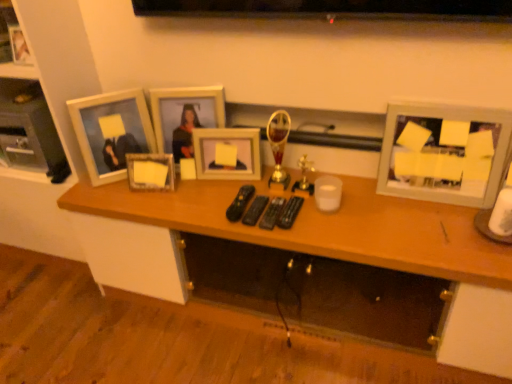
Question: Point to the vacant space behind black plastic remote control at center, placed as the fourth remote control when sorted from left to right, in the image.
Answer: [(0.543, 0.483)]